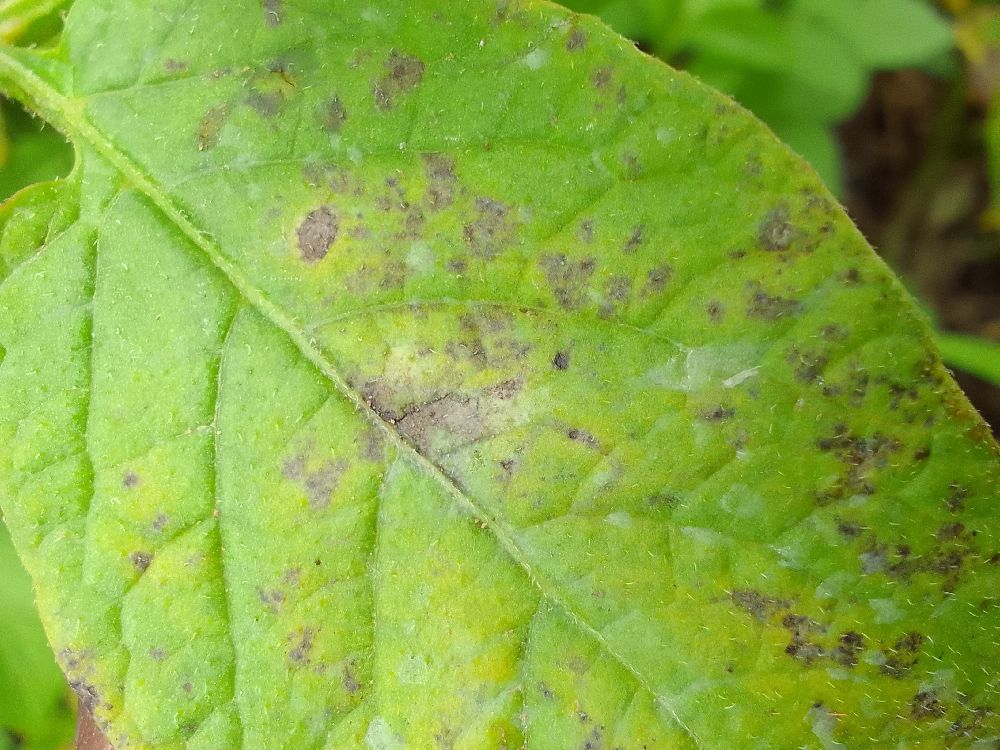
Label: Early blight